William Botsford Jarvis

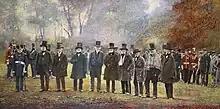
Veterans of the War of 1812 at "Rosedale", Jarvis' estate, on 23 October 1861

The Rosedale neighbourhood of Toronto was named after Jarvis' residence, Rosedale House, which formerly occupied that area. The house, which overlooked Castle Frank Brook (a tributary of the Don River), was "a wonderful rambling villa perched on the edge of a ravine... with a wildflower garden, a conservatory full of hothouse flowers, and, the envy of Toronto, a magnificent curving double staircase that descended to a foyer panelled in richest walnut." Two new wings were added to either side of the house (around 1830) containing a peach house, a grape house, bedrooms, a morning room and a large verandah. Orchards, quiet arbours, rose gardens and masses of flowers surrounded the house, which was named by Jarvis' wife Mary (granddaughter of William Dummer Powell) for the wild roses that grew so abundantly throughout the estate.